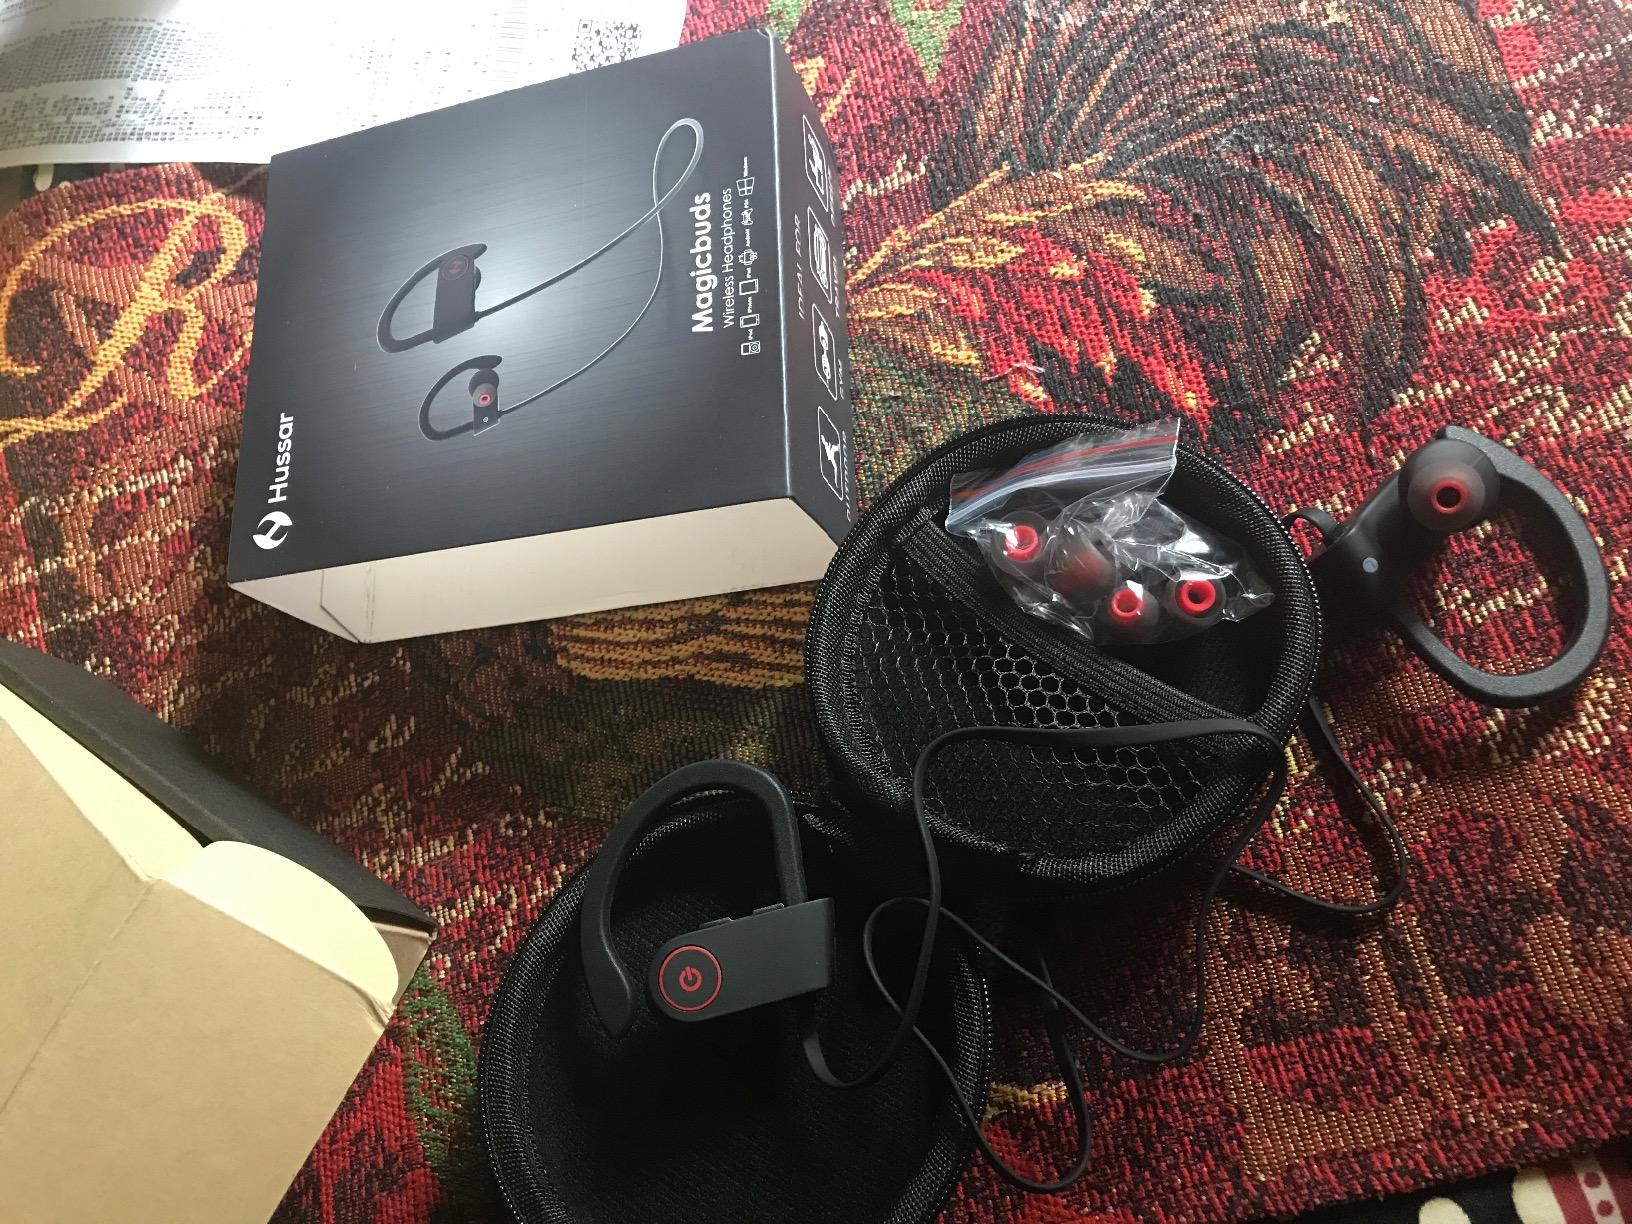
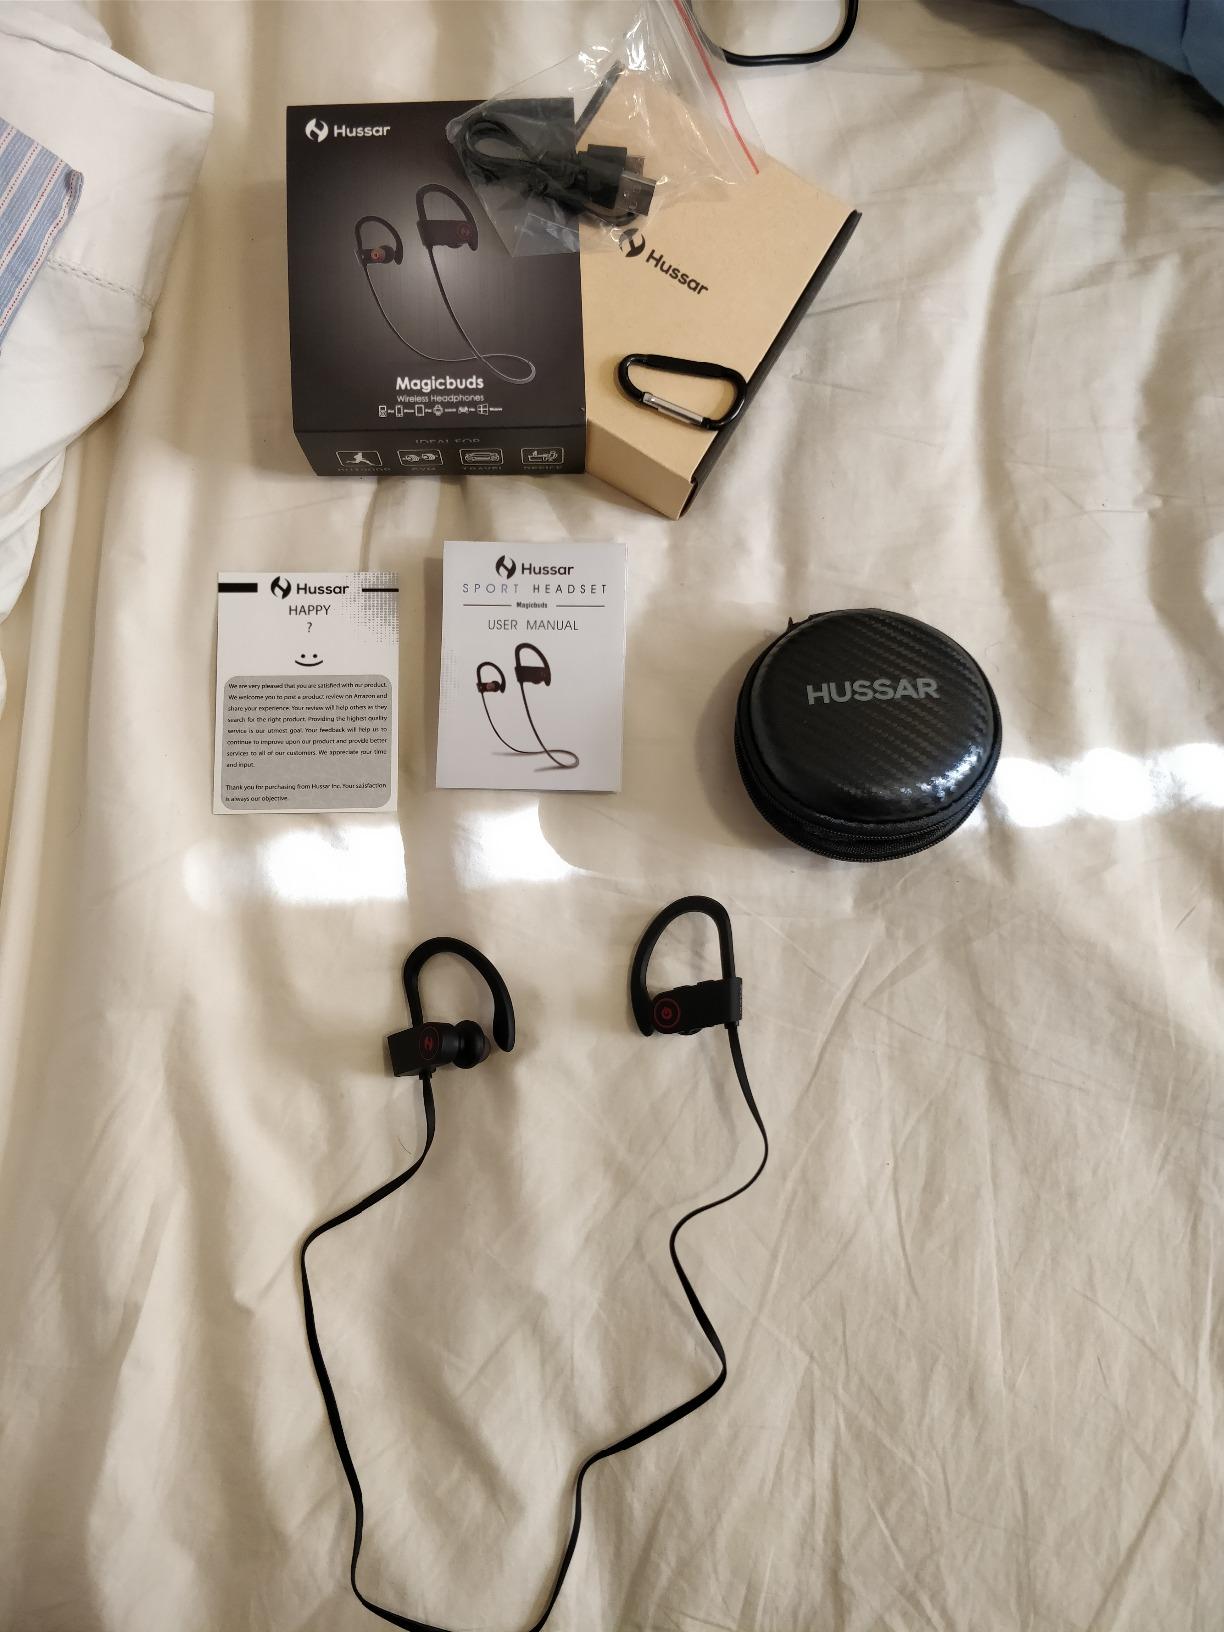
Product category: headphones
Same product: yes